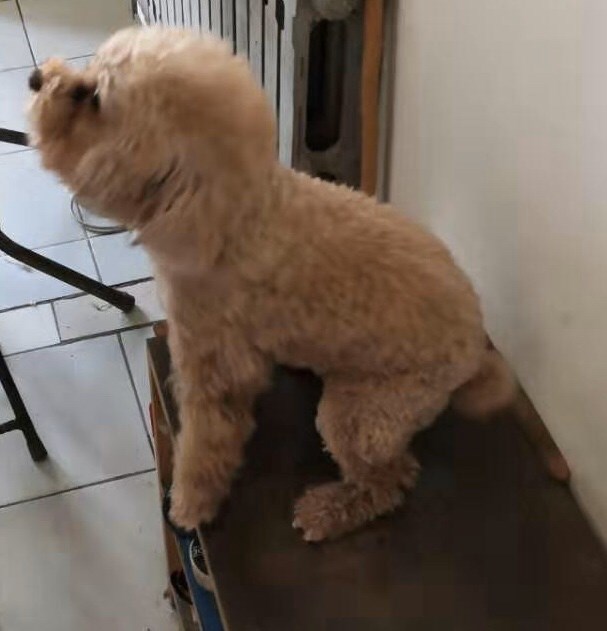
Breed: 7449-n000128-teddy